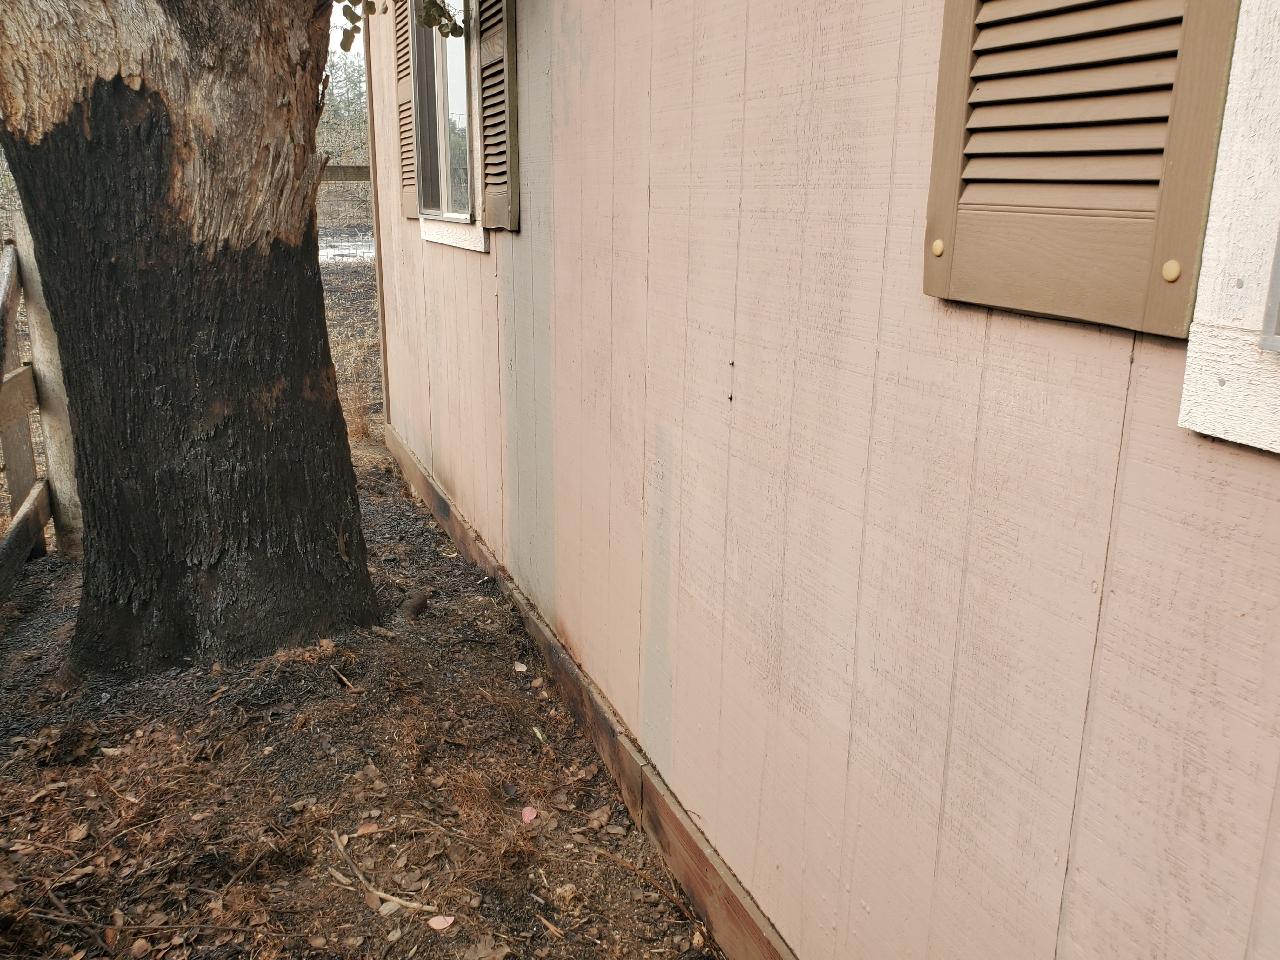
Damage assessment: affected